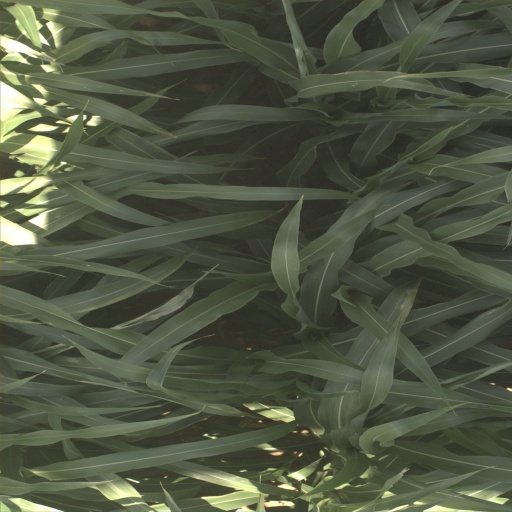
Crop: sorghum